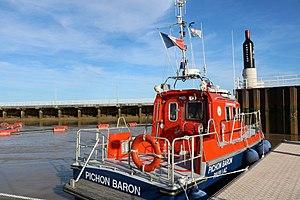
Le Pichon Baron, bateau de la station SNSM de Pauillac
Pauillac est une commune du Sud-Ouest de la France, située dans le département de la Gironde, en région Nouvelle-Aquitaine.
L'estuaire de la Gironde ou Gironde est un estuaire du sud-ouest de la France dont les eaux baignent deux départements : la Gironde et la Charente-Maritime, tous deux en région Nouvelle-Aquitaine.